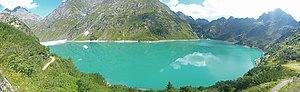
Le lac de Barbellino est un bassin artificiel situé au-dessus de Valbondione, dans la haute vallée de Seriana. C'est le plus grand lac artificiel de la région de Bergame dans les Alpes bergamasques, alors qu'il est le deuxième si l'on considère également la partie valtellinaise, derrière le lac de Belviso. Le réservoir contient 18,5 millions de mètres cubes d'eau.